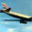
Label: airplane